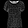
Label: T - shirt / top